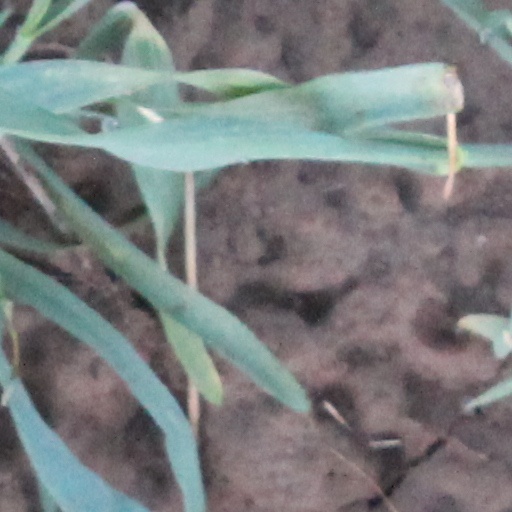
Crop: wheat